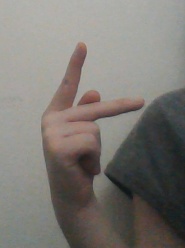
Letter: dha